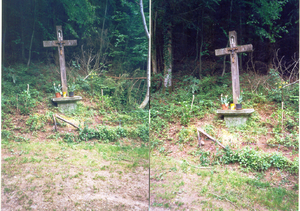
Croix de la Grange des Clous à Sainte Croix-aux-Mines
La commune française de Sainte-Croix-aux-Mines possède de nombreuses croix et calvaires anciens.